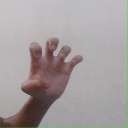
अक्षर: झ